Anything Goes (1936 film)

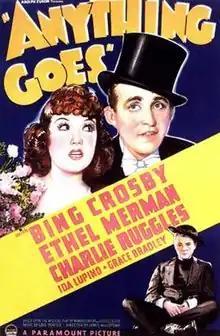
Theatrical release poster

Anything Goes is a 1936 American musical film directed by Lewis Milestone and starring Bing Crosby, Ethel Merman, Charles Ruggles and Ida Lupino. It is based on the 1934 stage musical "Anything Goes" by Guy Bolton and P. G. Wodehouse, which included songs by Cole Porter.